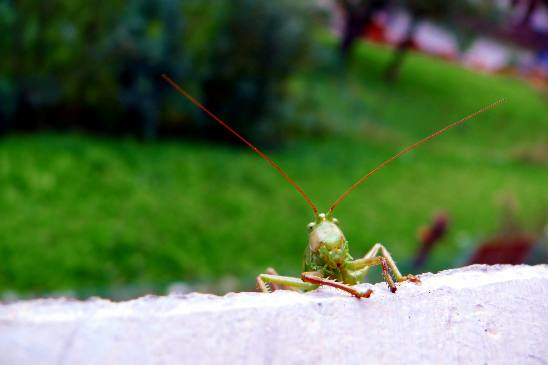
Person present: No